Digital signal processor

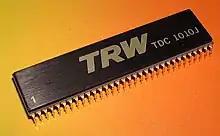
TRW TDC1010 multiplier-accumulator

In 1976, Richard Wiggins proposed the Speak & Spell concept to Paul Breedlove, Larry Brantingham, and Gene Frantz at Texas Instruments' Dallas research facility. Two years later in 1978, they produced the first Speak & Spell, with the technological centerpiece being the TMS5100, the industry's first digital signal processor. It also set other milestones, being the first chip to use linear predictive coding to perform speech synthesis. The chip was made possible with a 7 μm PMOS fabrication process.